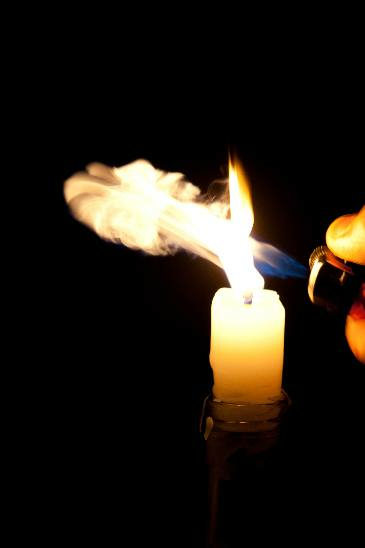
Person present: No